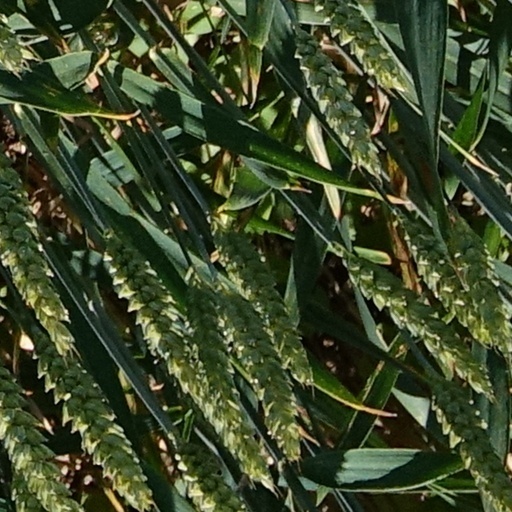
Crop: wheat